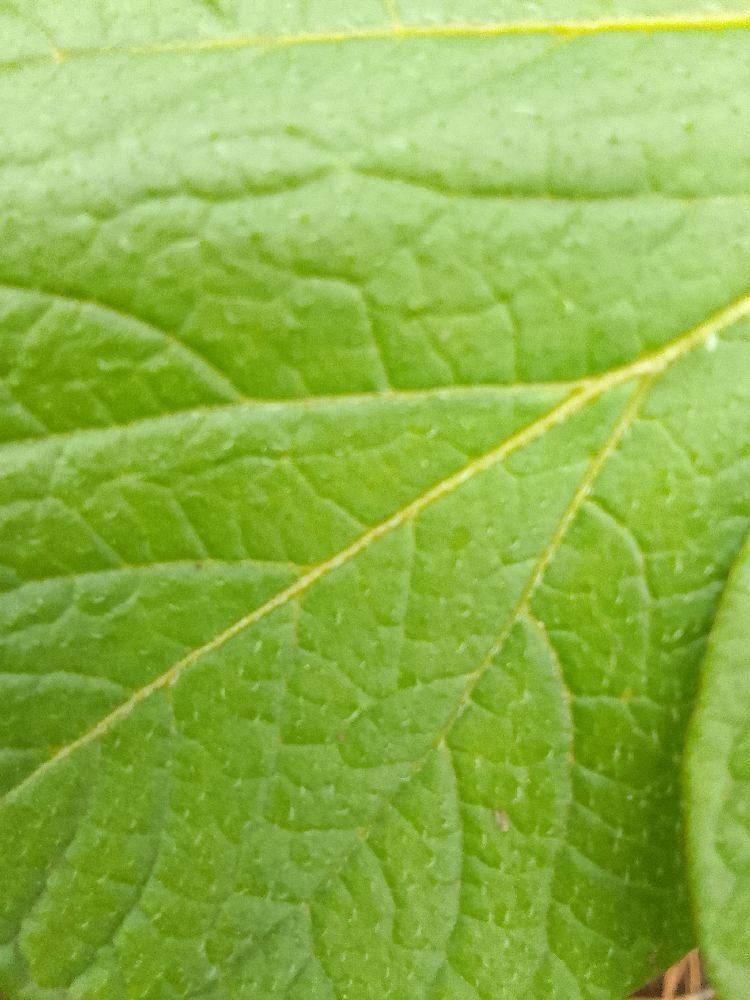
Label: Healthy